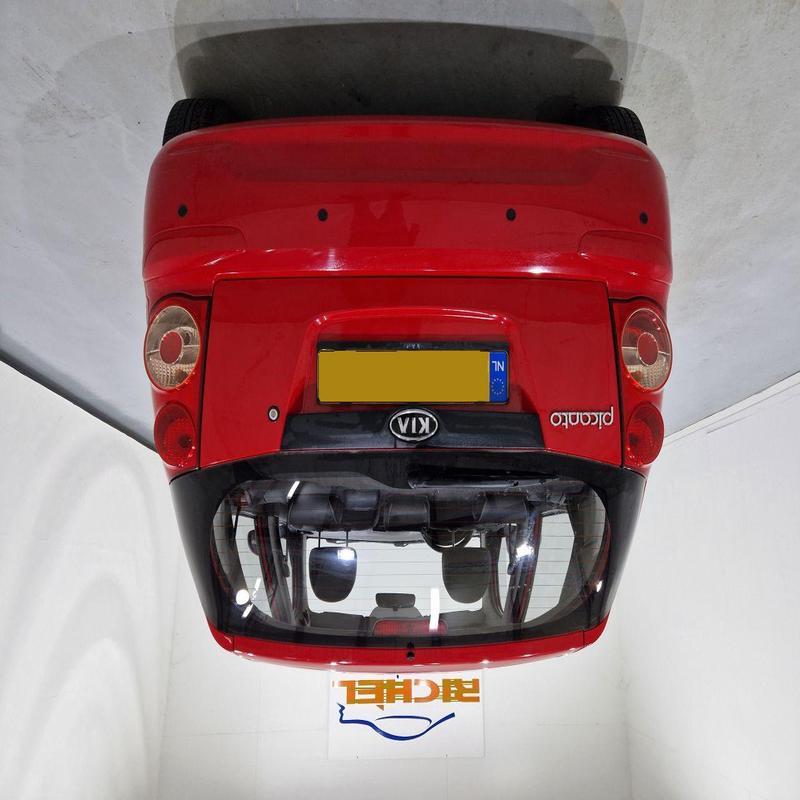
Aucun dommage détecté.
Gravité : aucun